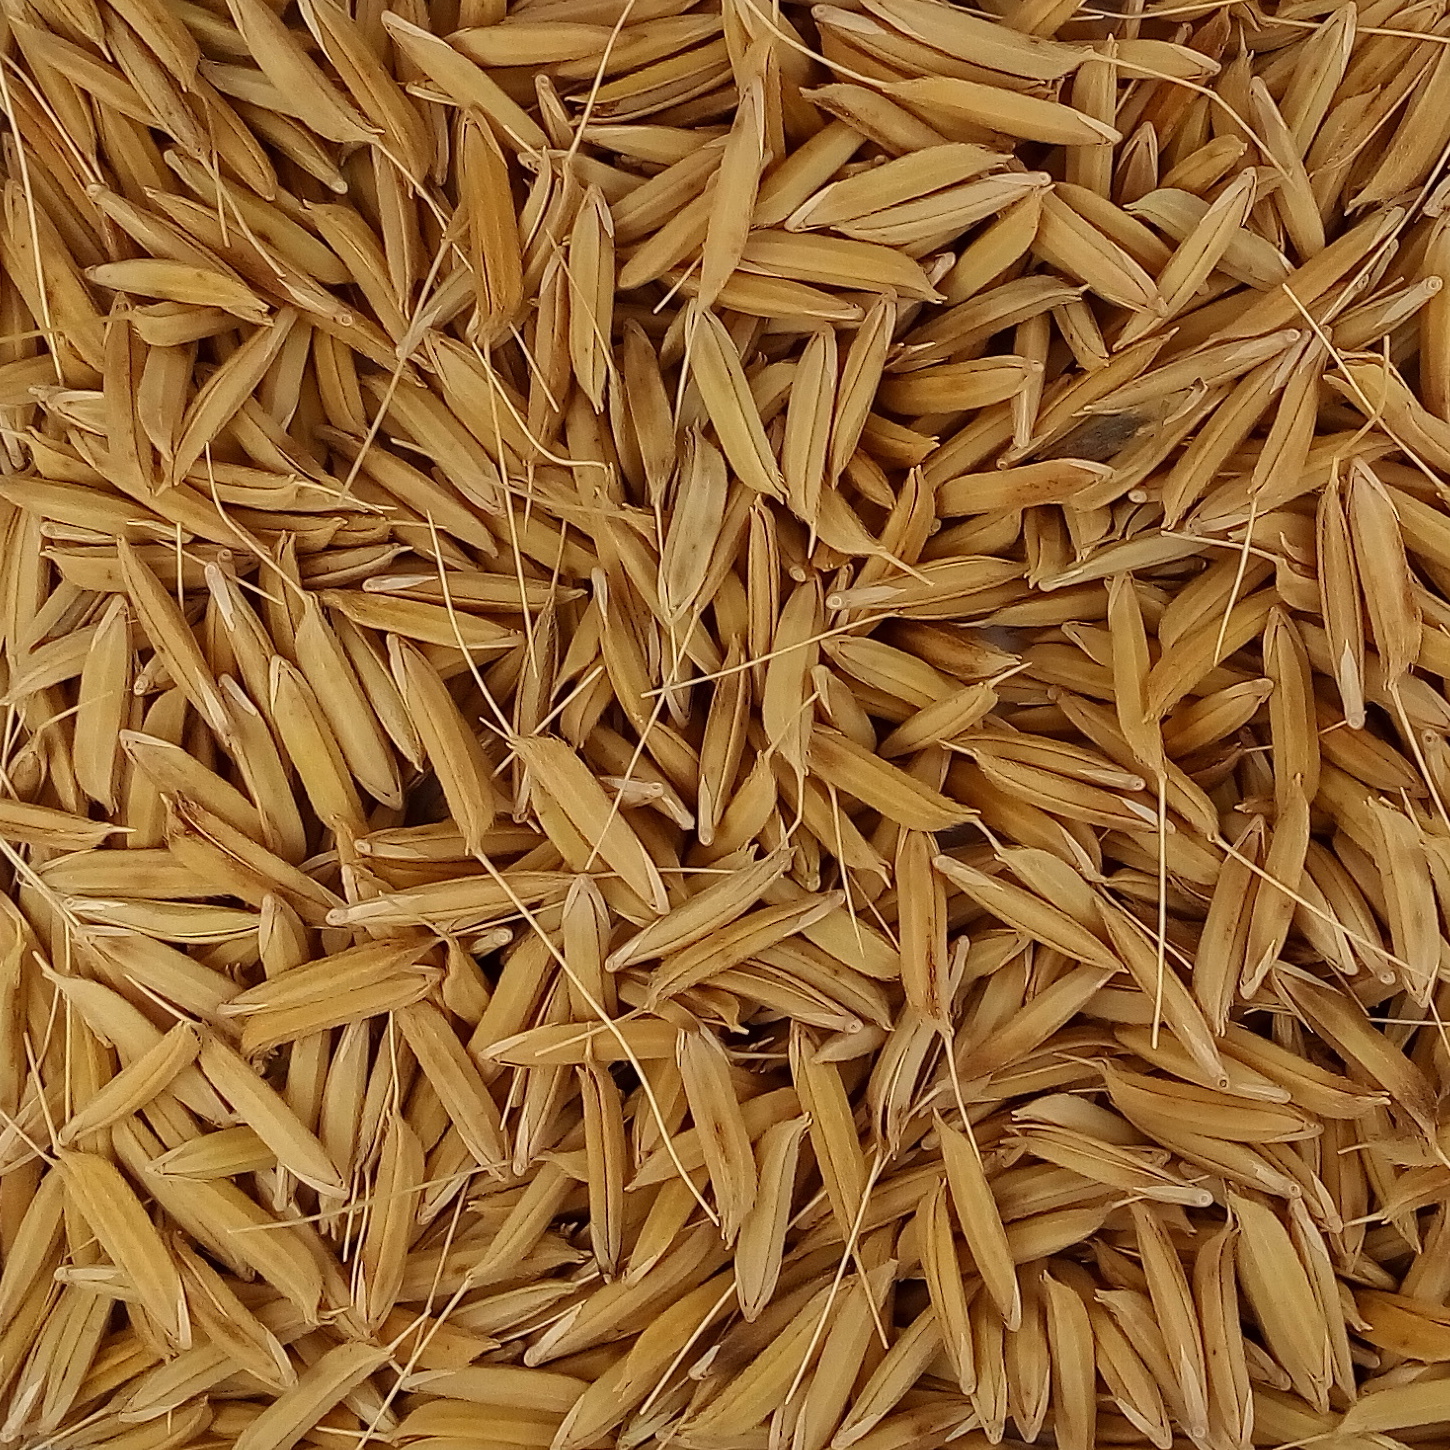
Rice seed variety: 1728